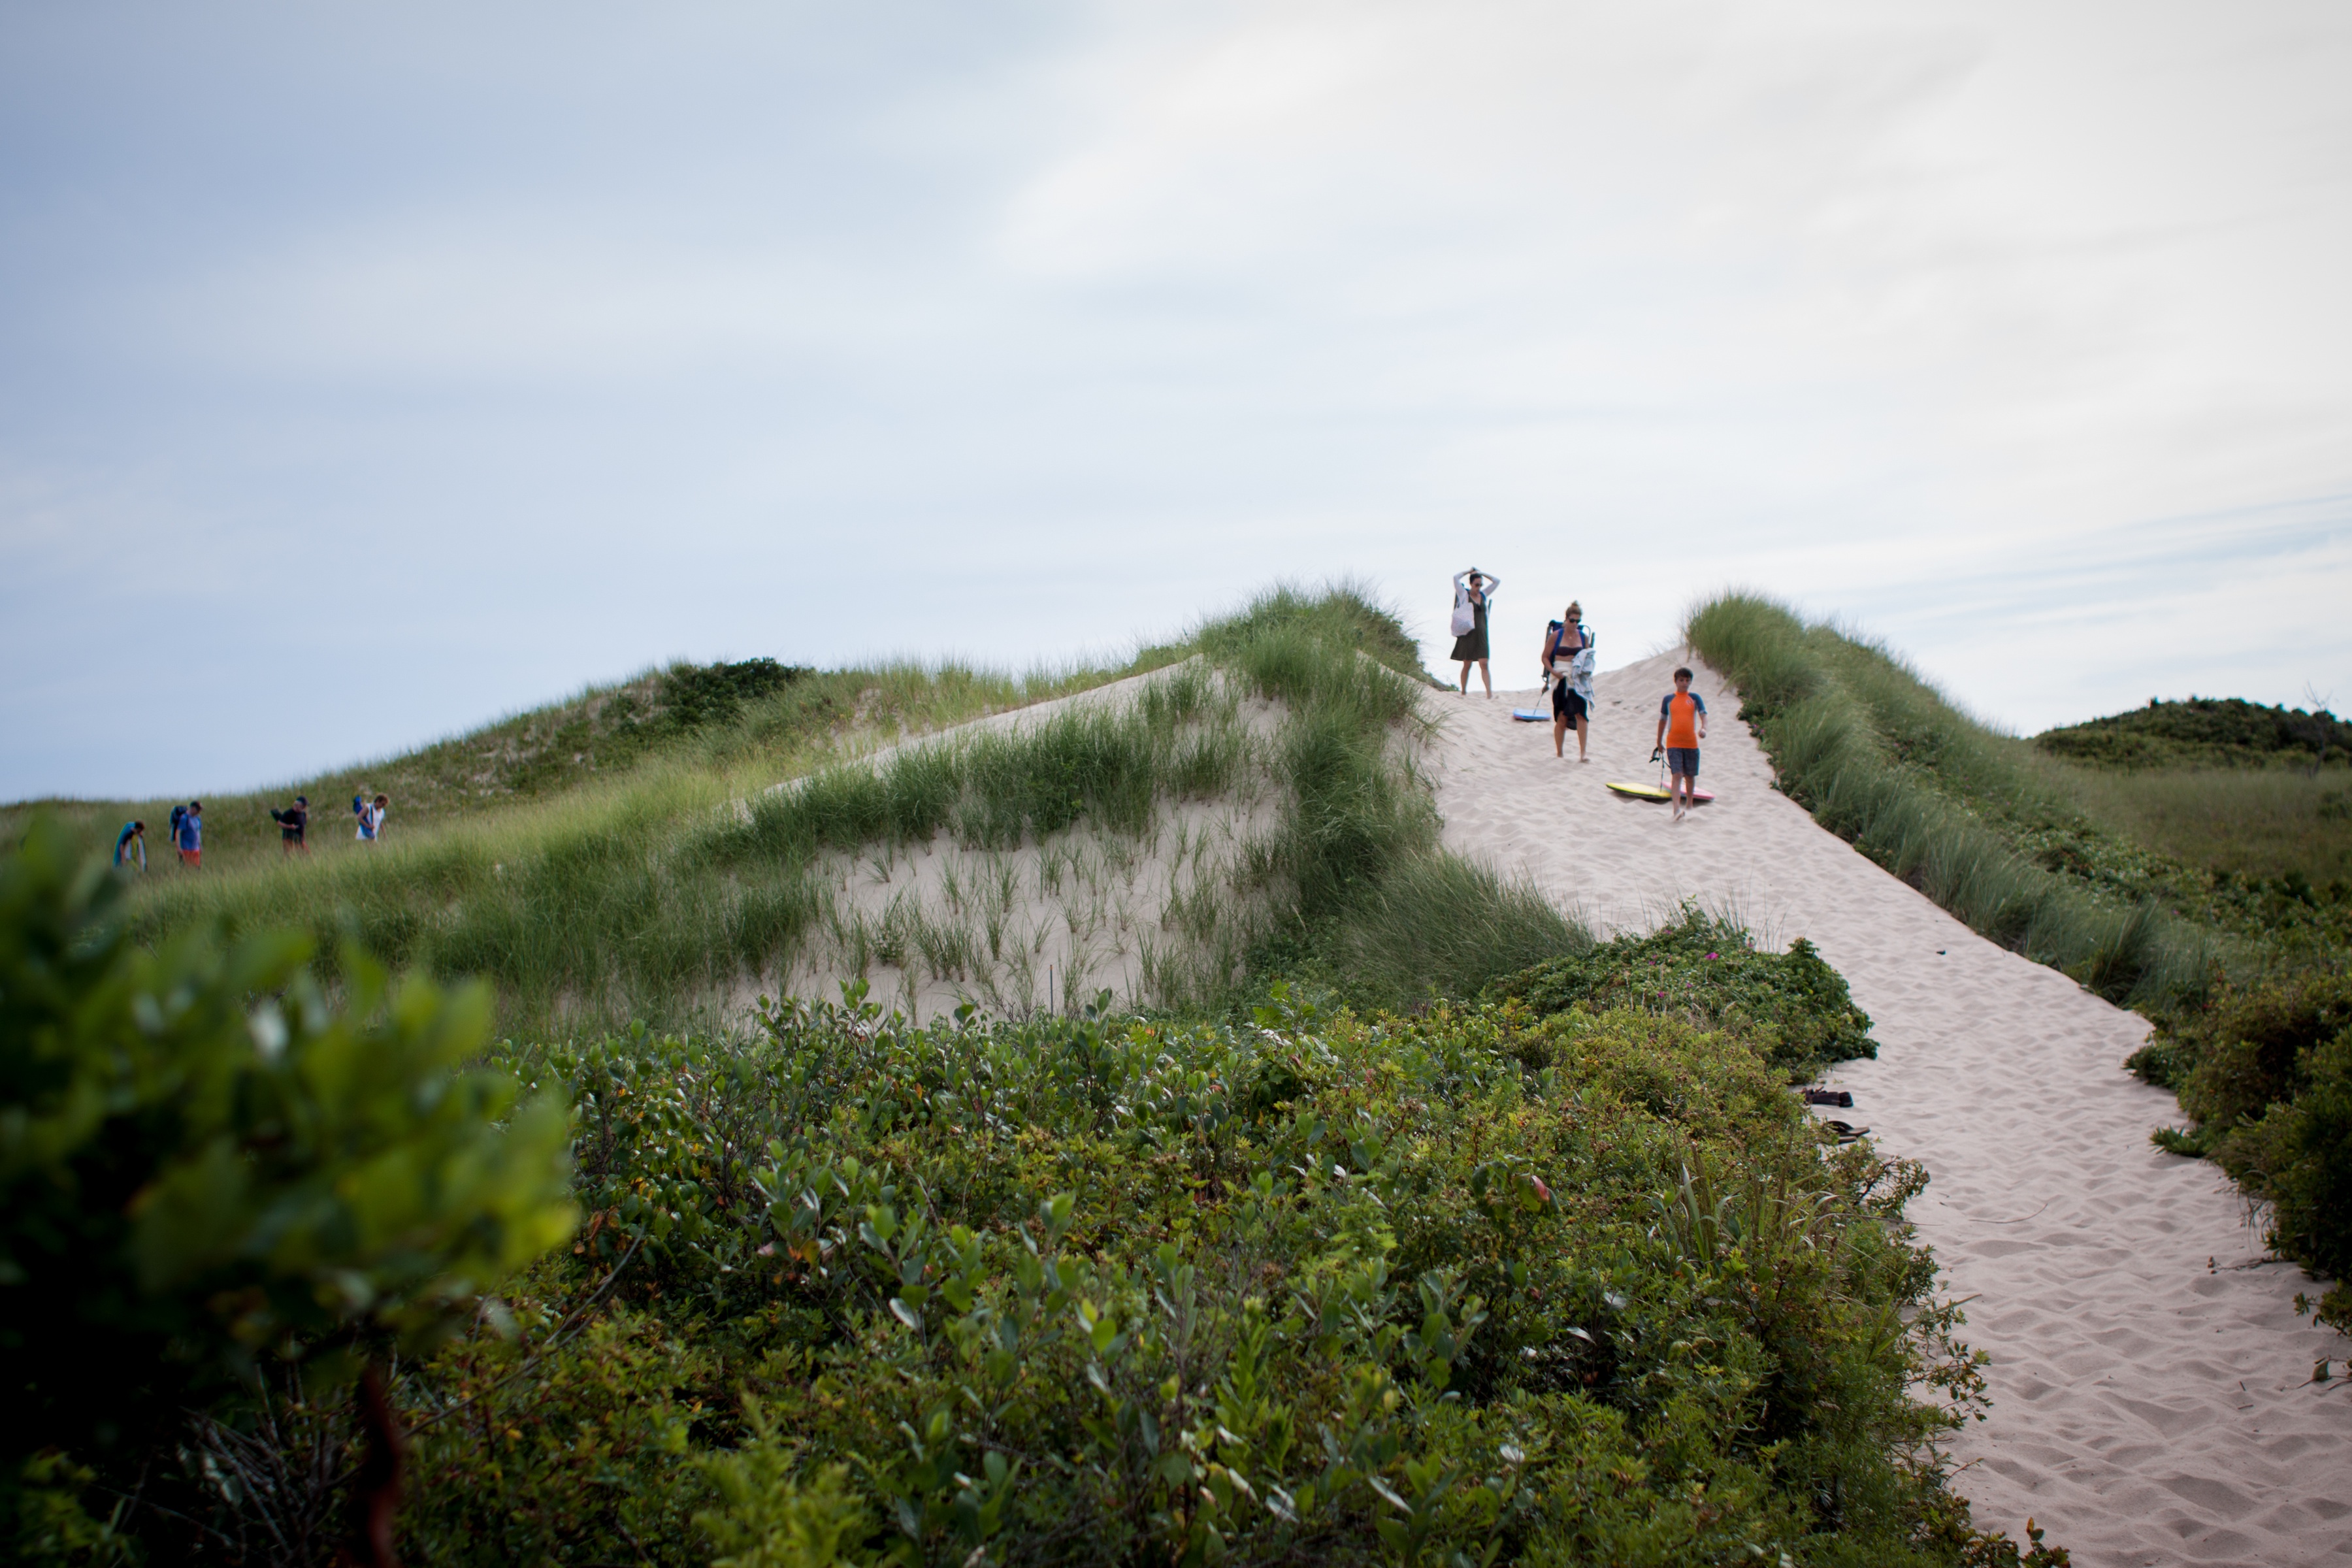
sea, coast, water, mountain, cloud, hill, shore, river, cliff, tower, reservoir, terrain, waterway, habitat, rural area, landform